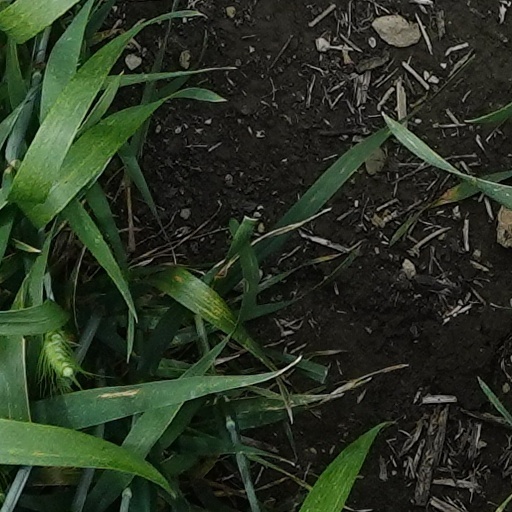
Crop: wheat